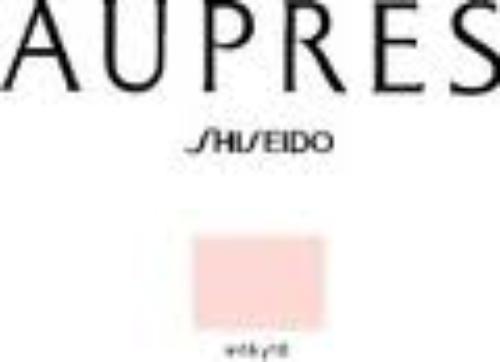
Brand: AUPRES
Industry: Necessities